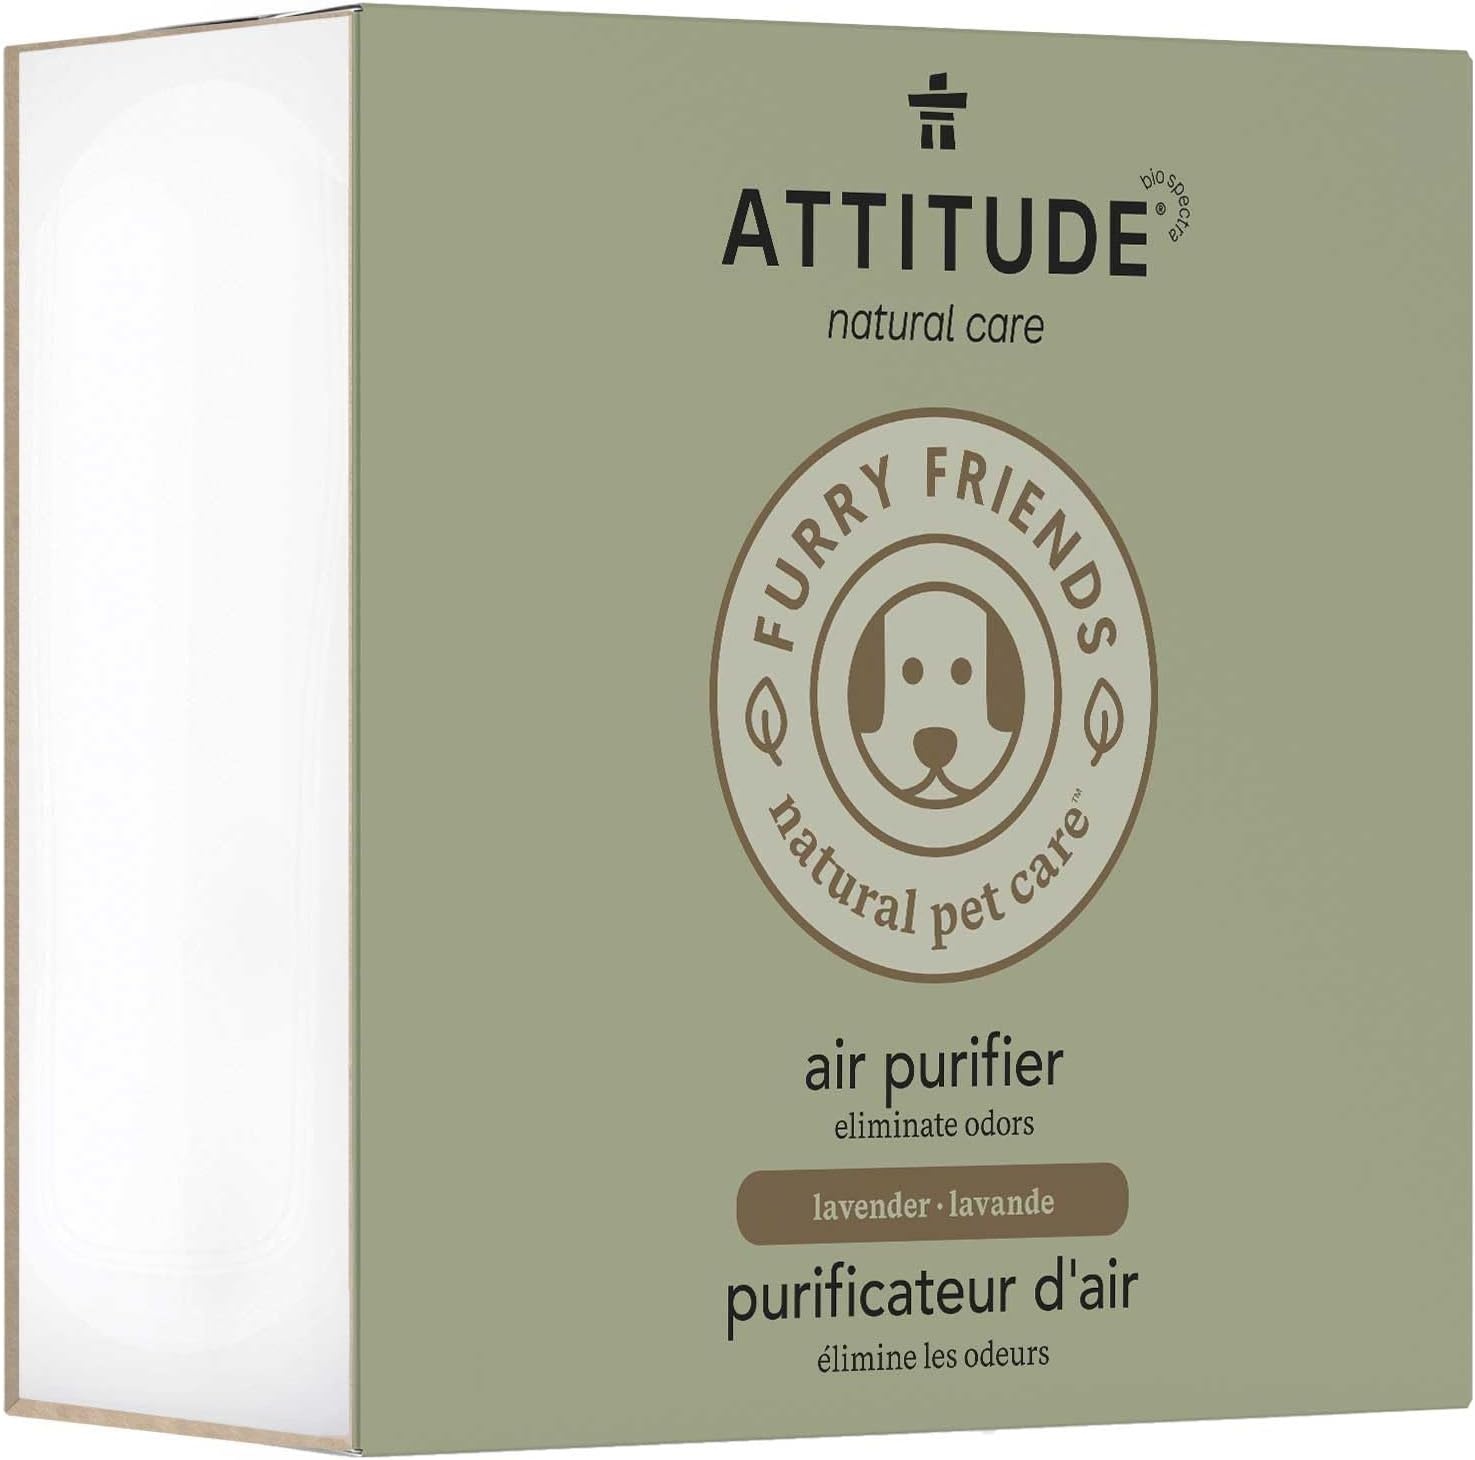
ATTITUDE Air Purifier with Activated Carbon Filter, Plant- and Mineral-Based Ingredients, Traps Pet Odors and Pollutants, Vegan and Cruelty-free, Lavender, 8 Ounces
Overview Color : Lavender Brand : ATTITUDE Product Dimensions : 4.02"D x 4.02"W x 1.89"H Floor Area : 400 Square Feet Specification Met : ECOLOGO Certified, PETA Certified Power Source No Power Sources Needed : Item Weight 227 Grams : Power Source No Power Sources Needed : Item Weight 227 Grams Control Method Touch : Filter Type Activated Carbon : Control Method Touch : Filter Type Activated Carbon About this item ACTIVATED CARBON: Eliminates odors and trap contaminants AJUSTABLE VENTS: For easy intensity control SCENT: Releases a gentle fragrance of lavender PETA CERTIFIED: 100% vegan and cruelty-free
Brand: ATTITUDE
Category: Home & Garden > Household Appliances > Climate Control Appliances > Air Purifiers